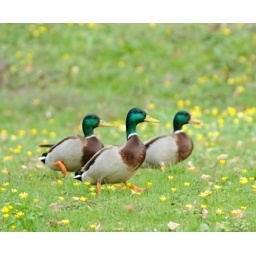
At Cyfartha Castle we spotted these male ducks in their quest to find some hot chicks.Taken by my ex.